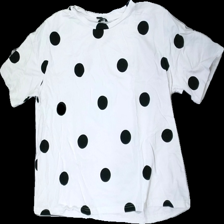
View: front
Type: T-shirt
Category: Ladies
Brand: Lindex
Colors: White, Black
Material: 100% cott
Pattern: Dots
Cut: Regular, C-collar, Loose
Stains: Major
Damage: stains
Damage location: middle center
Price range: <50
Recommended usage: Recycle
Description: White t-shirt with black dots from Lindex, size unknown. Poor condition.